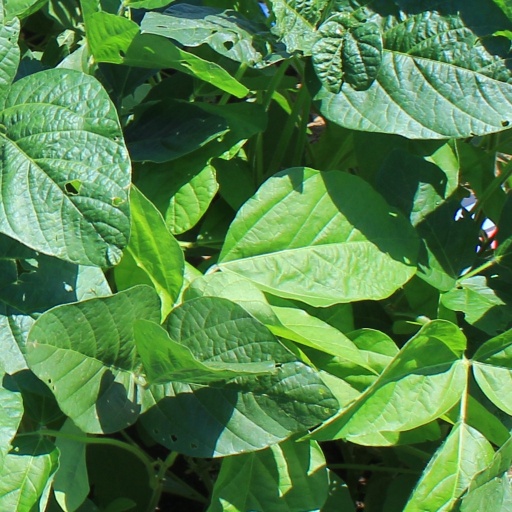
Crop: soybean